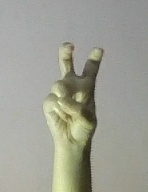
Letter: toot